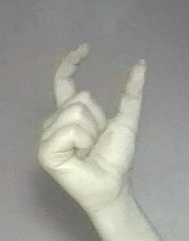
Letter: nun